Office of Children's Issues

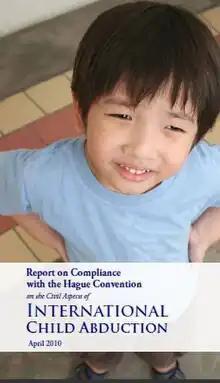
2010 Report Cover

In recognition of the fact that the U.S. State Department would not voluntarily inform Congress, U.S. courts, law enforcement authorities, family law attorneys or the general public about the gross noncompliance of foreign countries in adhering to the Hague Convention on International Child Abduction, Congress enacted an annual reporting requirement obligating the State Department to publish a detailed annual report on the reliability and effectiveness of the Convention in protecting and securing the return of abducted American children in foreign countries. It was hoped that the law would make available a unique and vitally important source of information to parents, courts, governments and attorneys worldwide.